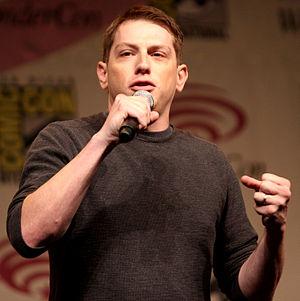
Abraham Lincoln : Chasseur de Vampires est un film américain produit et réalisé par Timur Bekmambetov sur le scénario de Seth Grahame-Smith d'après son propre roman homonyme, sorti en 2012.
Seth Grahame-Smith, né Seth Jared Greenberg le 4 janvier 1976 à Rockville Centre dans l'État de New York aux États-Unis, est un écrivain, scénariste et producteur américain. Il est connu principalement pour ses romans Orgueil et Préjugés et Zombies et Abraham Lincoln, chasseur de vampires placés aux meilleurs rang dans la liste de best-sellers de The New York Times.